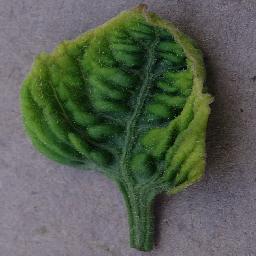
Label: Tomato___Tomato_Yellow_Leaf_Curl_Virus